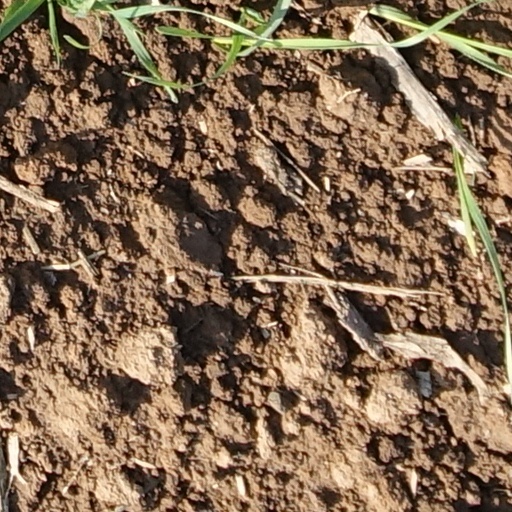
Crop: wheat